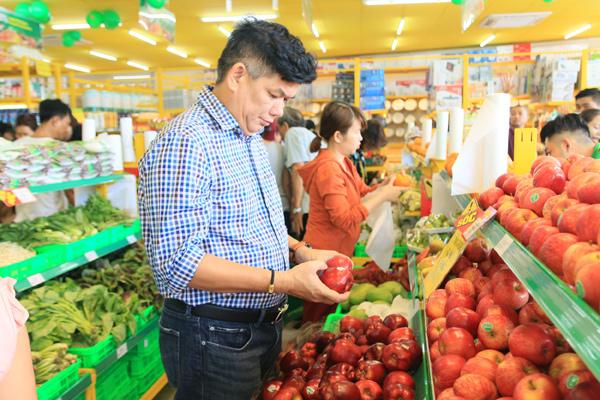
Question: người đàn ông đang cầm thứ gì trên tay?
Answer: người đàn ông đang cầm một quả táo trên tay